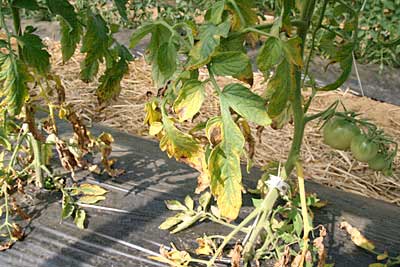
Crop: unknown
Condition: celery_early_blight